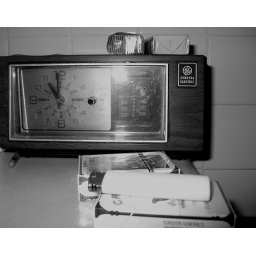
You may notice, this is the same clock radio seen in Forman's bedroom on That 70s Show.